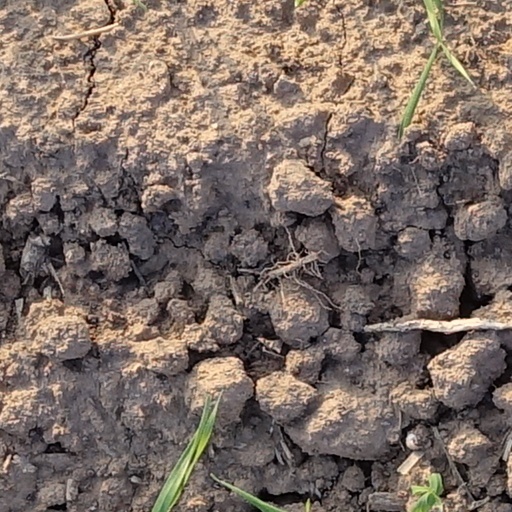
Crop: wheat